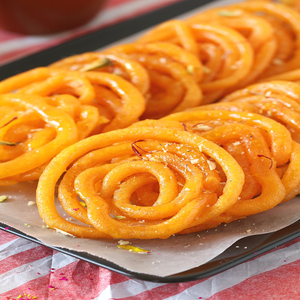
Dish: jalebi